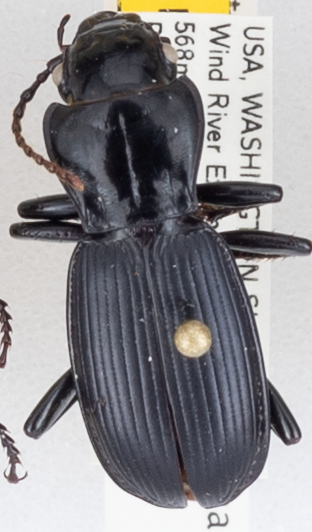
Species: Pterostichus lama
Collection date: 2018-07-31
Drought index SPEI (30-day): -1.444
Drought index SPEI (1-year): -0.39
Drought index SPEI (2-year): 0.54